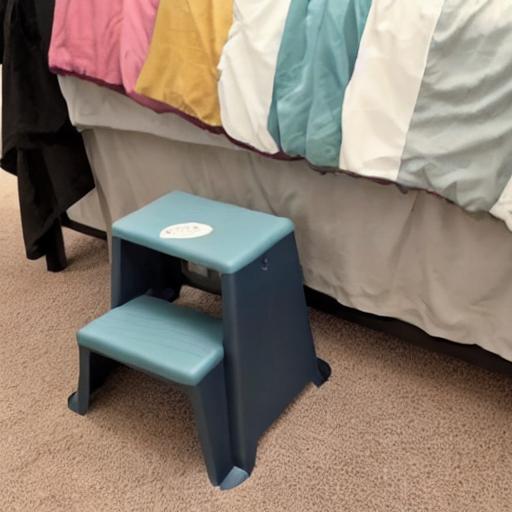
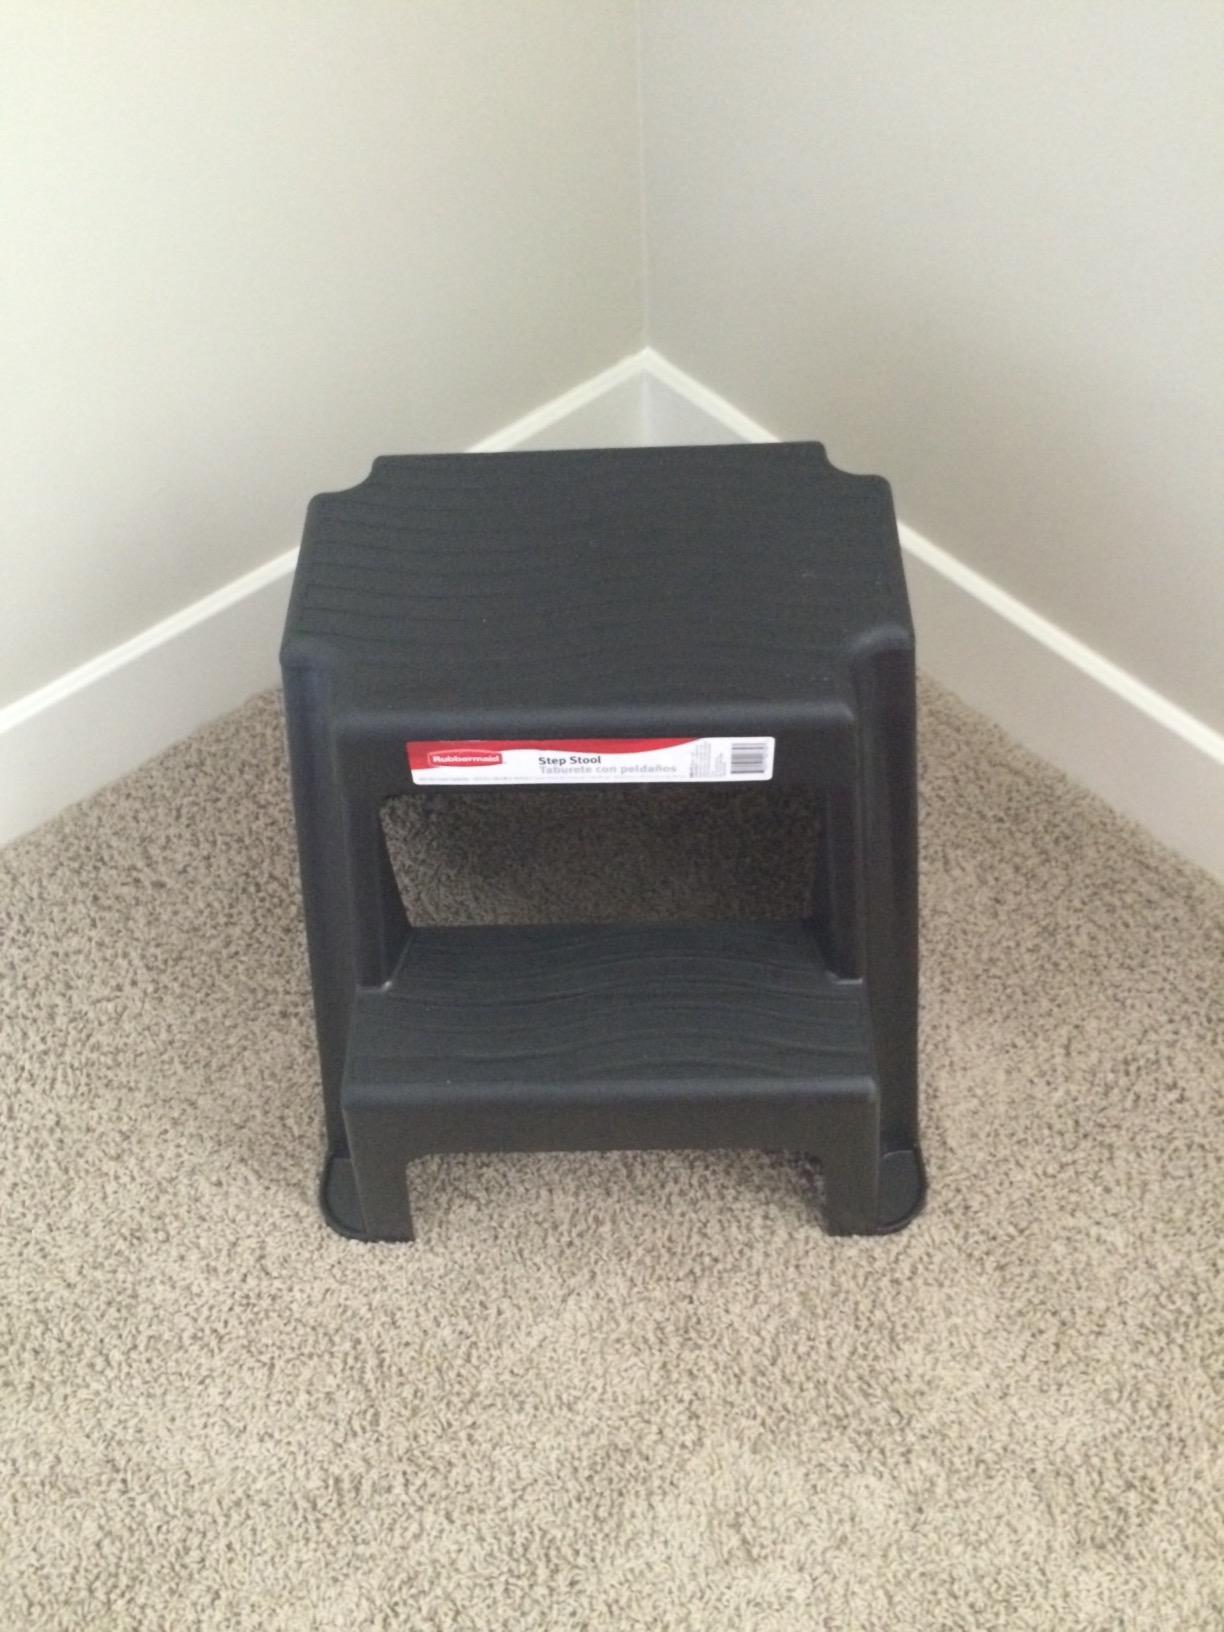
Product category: stool
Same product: no